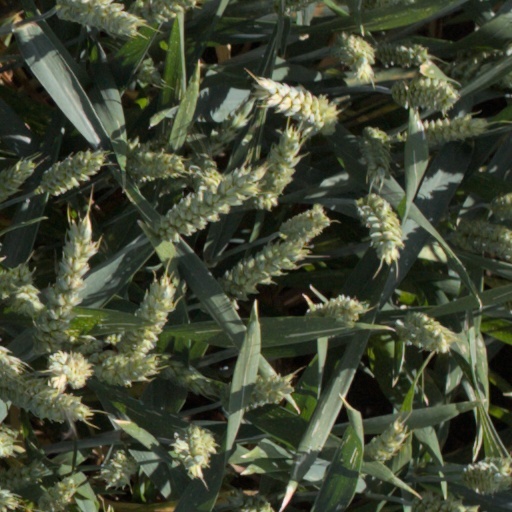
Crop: wheat